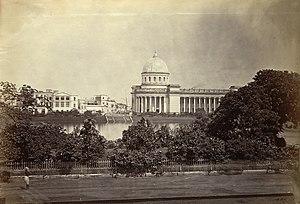
La Poste centrale de Calcutta est un bâtiment historique qui est le siège des services postaux de la ville de Calcutta et du Bengale occidental, en Inde. Construite en 1861 la poste centrale est située sur le côté occidental de B.B.B.Bag.